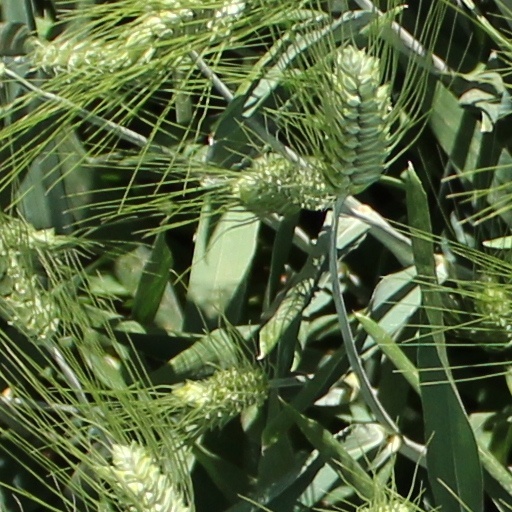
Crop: wheat